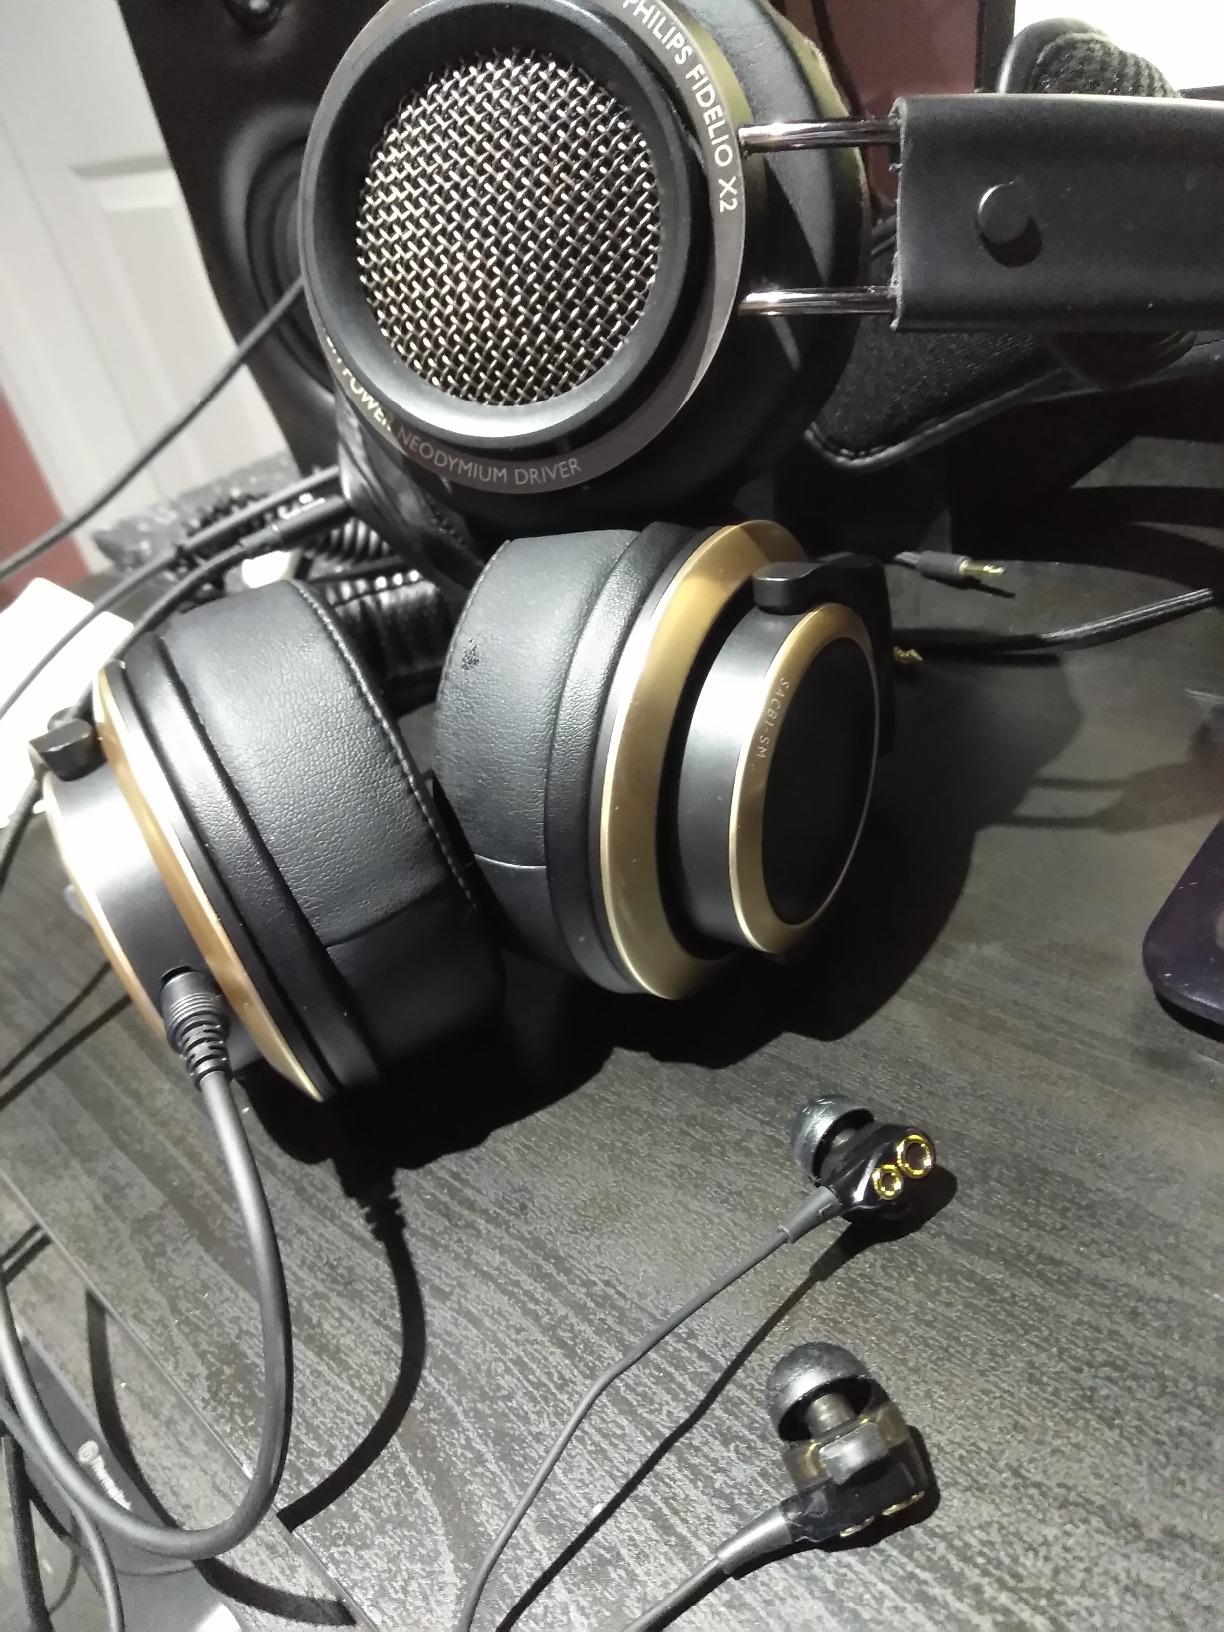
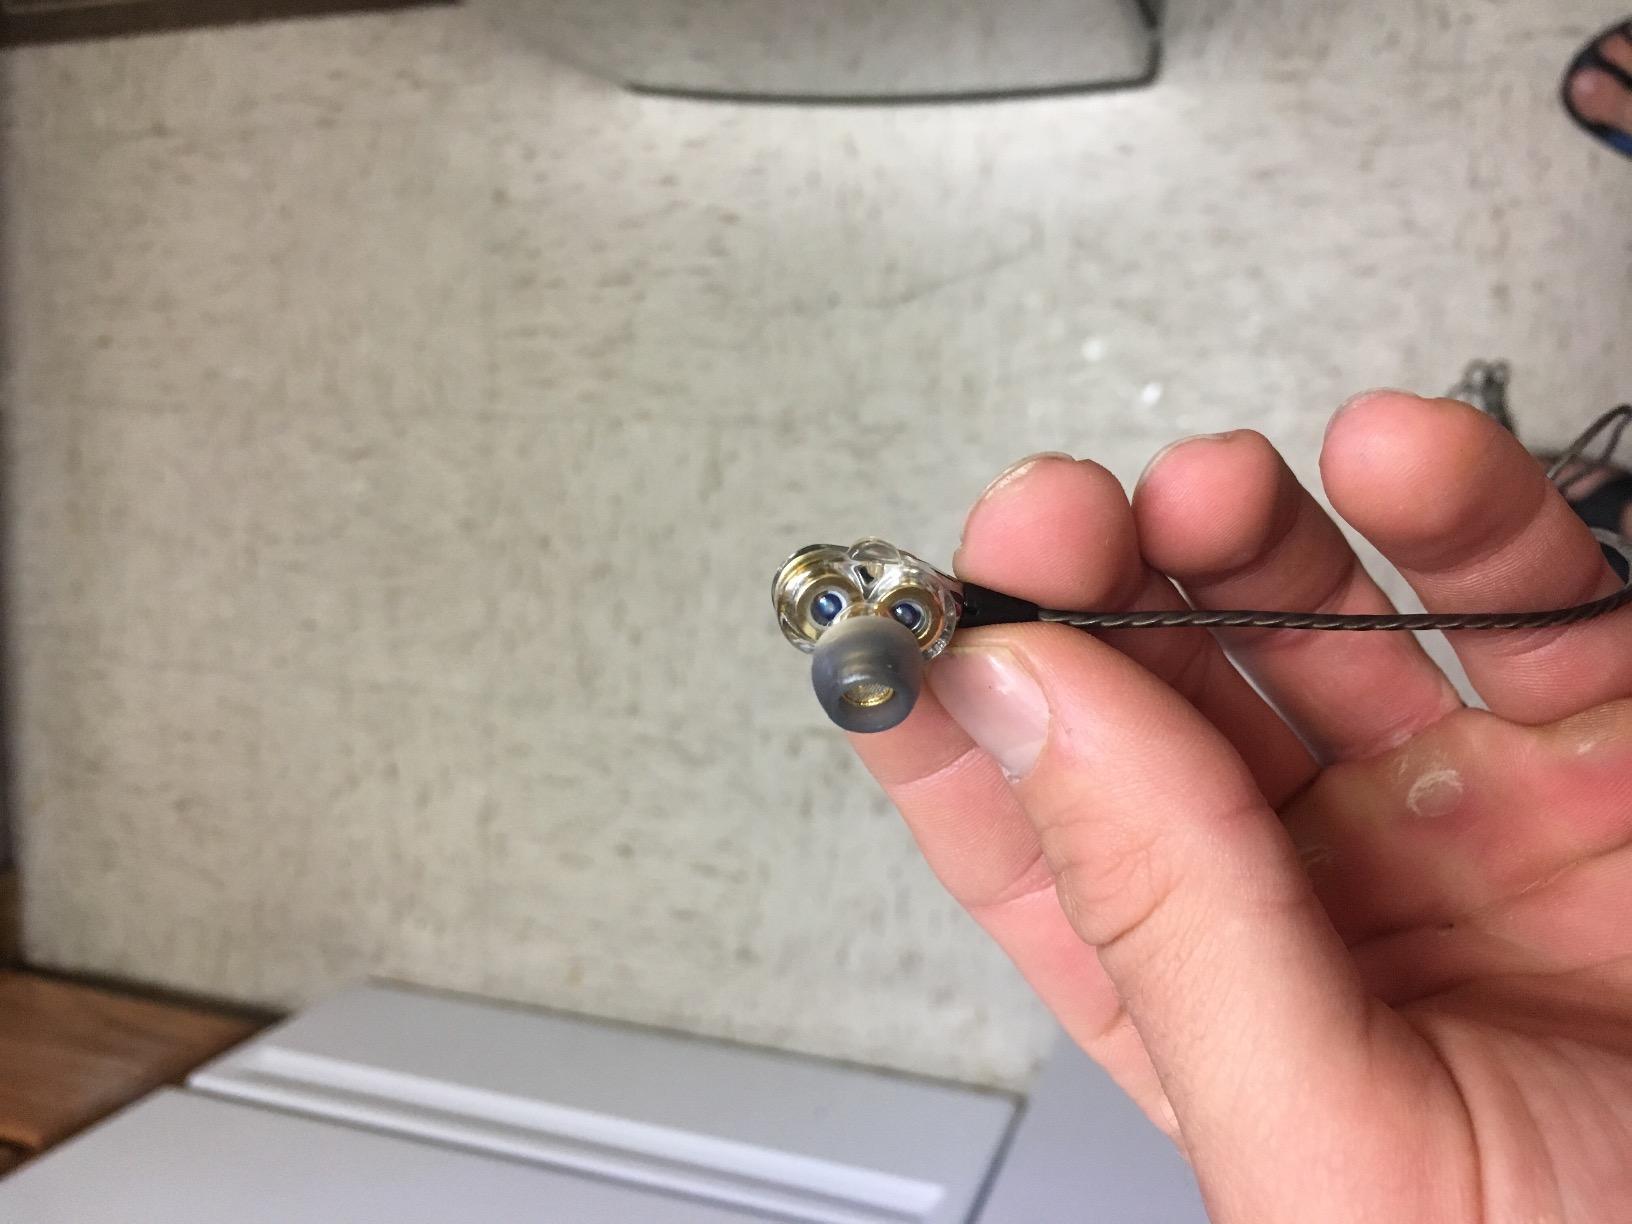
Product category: headphones
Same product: no